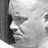
Emotion: sad